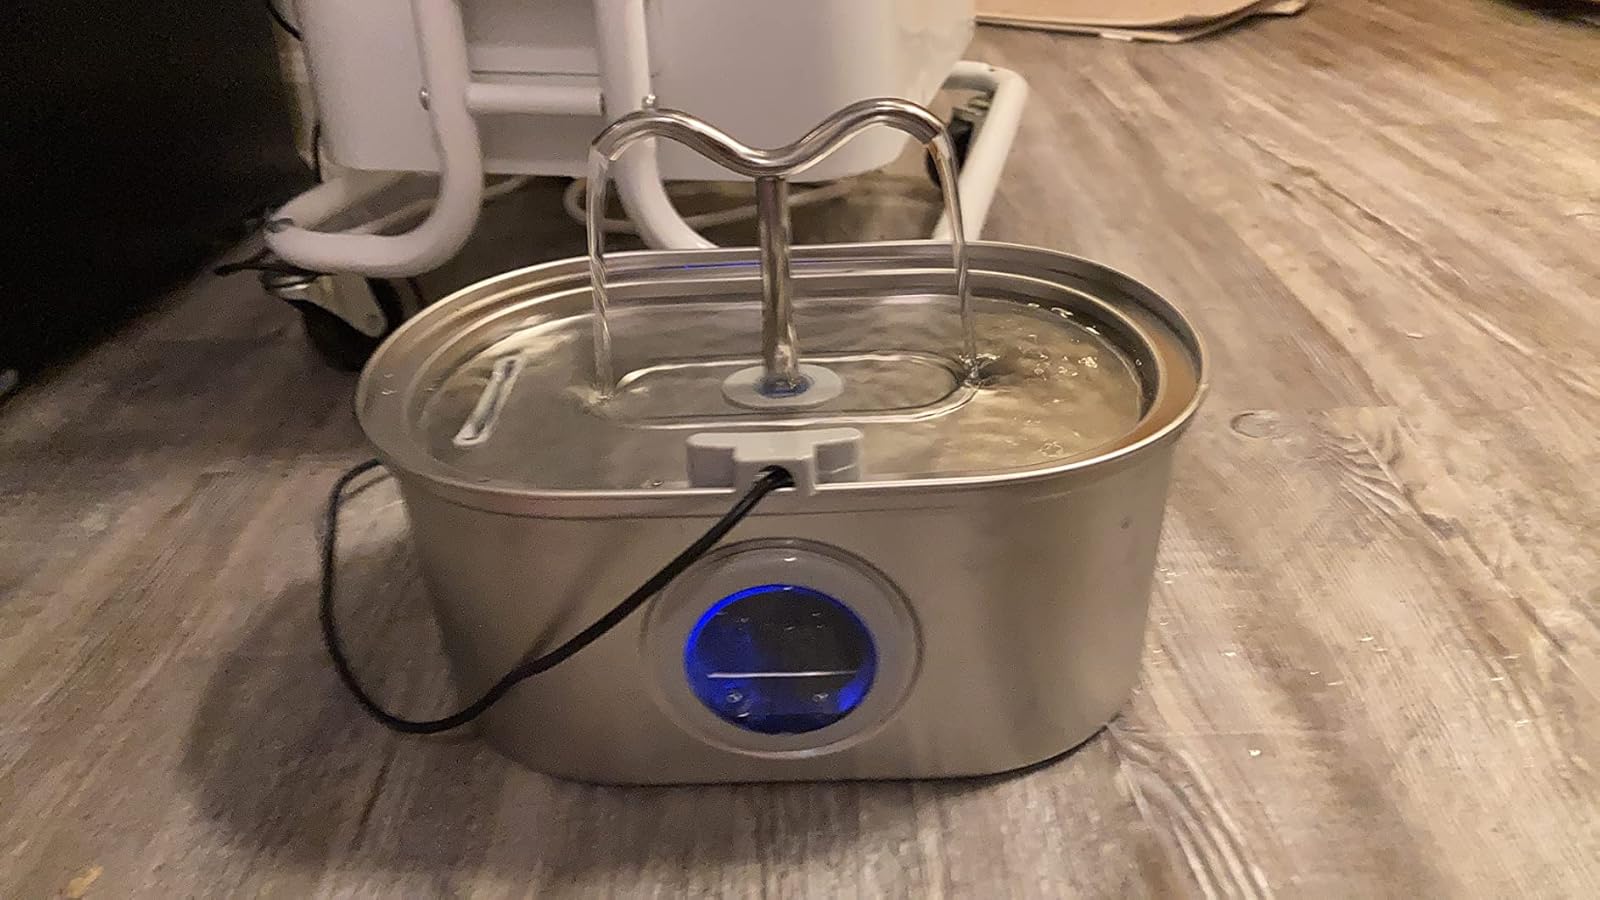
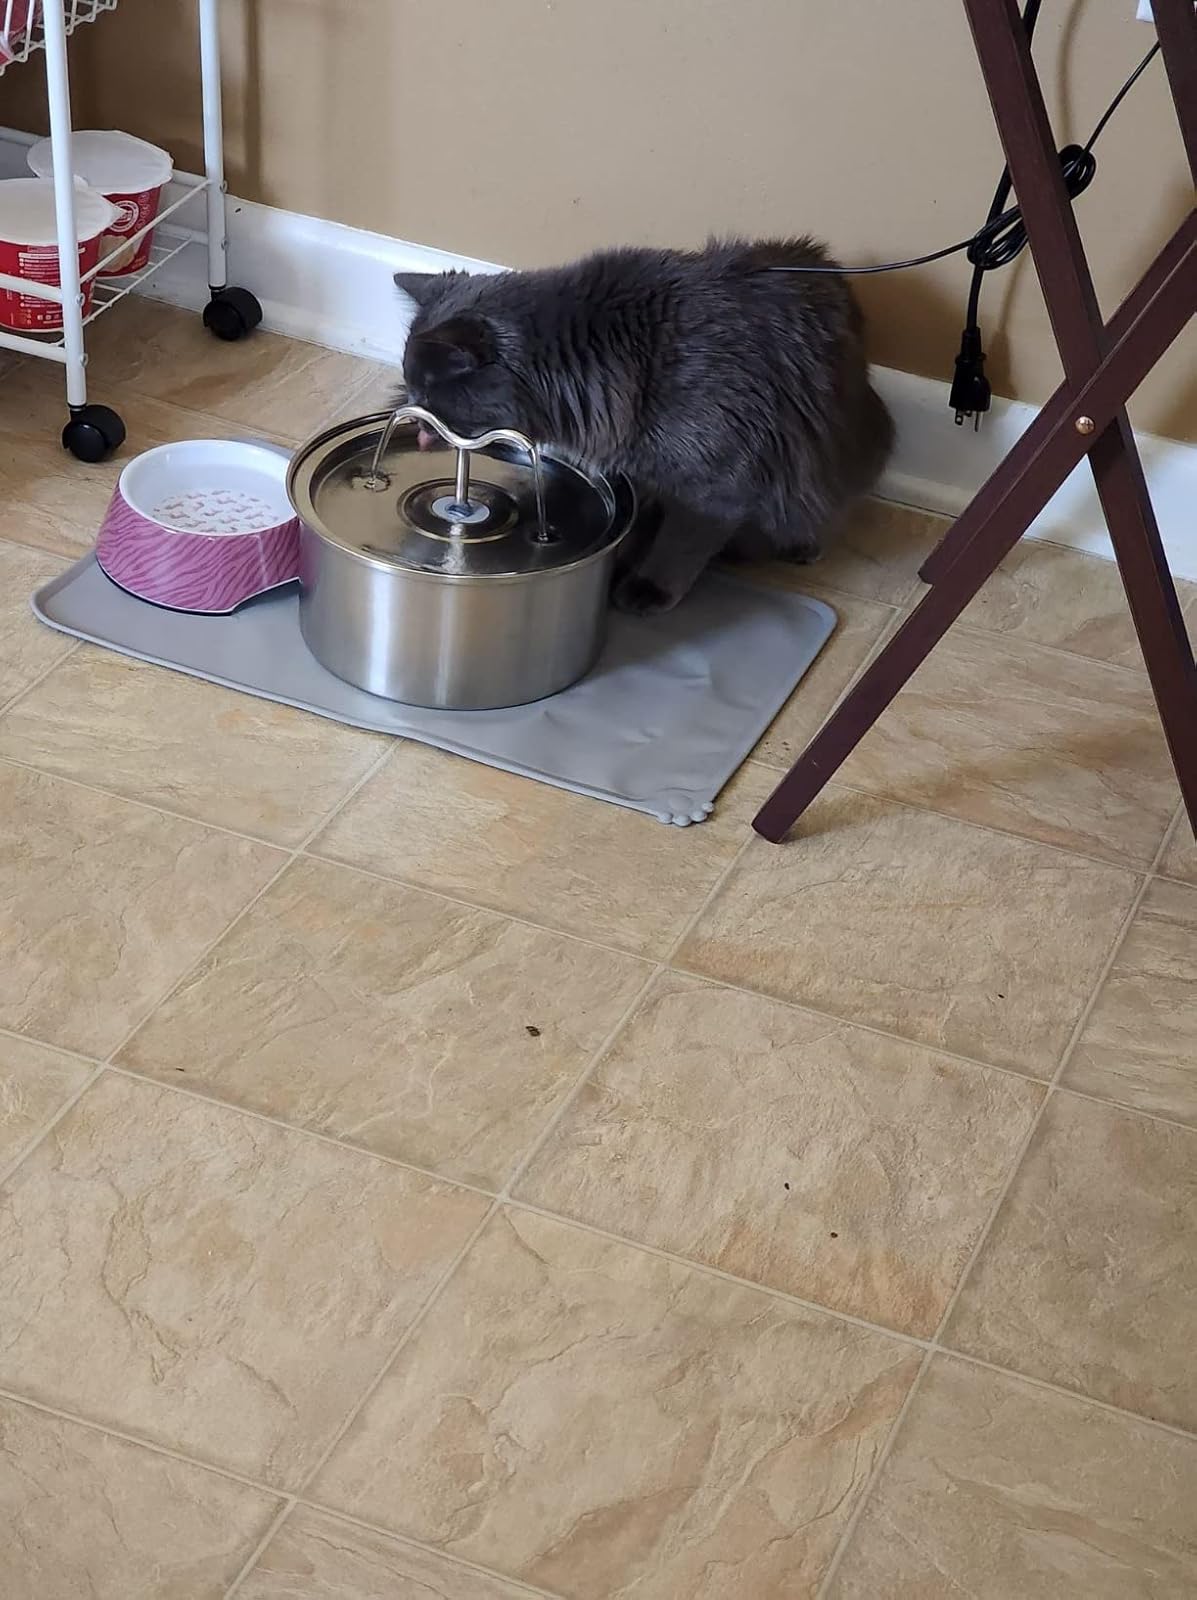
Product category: items_bowl
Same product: no